Gopalanand Swami

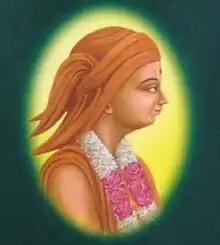

Gopalanand Swami (1781–1852) was a paramhansa of the Swaminarayan Sampradaya who was ordained by Swaminarayan. He worked and guided many followers to spread the Swaminarayan Sampradaya. The Swaminarayan Sampradaya believes that Gopalanand Swami is regarded as one of the yogis who attained the positions of Ashthangyog or the 8 fold paths in the field of sacred yog. It is also believed that Gopalanand Swami was appointed as the head of both Vadtal and Amdavaad Desh.